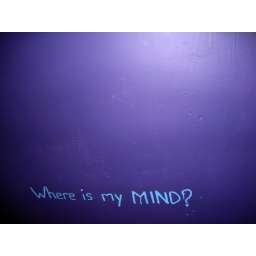
took this at a house party in providence, it was on the wall